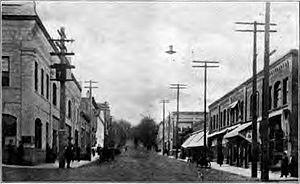
L’histoire de l'Oregon comprend des milliers d'années d'histoire amérindienne, avant que les Européens et les Américains n'arrivent et commencent à revendiquer ce territoire. La région faisait partie du Territoire de l'Oregon de 1848 à 1853, après quoi elle eut une scission avec le Territoire de Washington et ce qui est plus tard devenu l'État de Washington. L'Oregon est par la suite devenu un État des États-Unis.
L’Oregon /ɔ.ʁe.ɡɔ̃/ est un État du Nord-Ouest des États-Unis, situé sur la côte Pacifique entre les États de Washington au nord, de Californie au sud, du Nevada au sud-est, et de l'Idaho à l'est. Ses frontières au nord et à l'est suivent pour l'essentiel les cours du fleuve Columbia et de la rivière Snake. Le territoire orégonais est intégralement traversé par la chaîne des Cascades qui forme une importante barrière climatique : l'ouest de l'État, de climat océanique, est recouvert par la forêt tempérée humide tandis que sa partie est, semi-aride, est occupée par le Haut désert de l'Oregon. Le parc national de Crater Lake se trouve dans le sud de l'État. La réserve indienne de Warm Springs s'étend sur 2 640,2 km² dans le nord de l'État, sur le versant Est de la chaîne des Cascades.